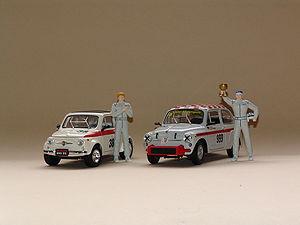
Fiat 500 et Fiat 600 à l'échelle 1/18 avec des figurines.
Le modélisme automobile est l'activité de modélisme qui s'intéresse à la reproduction de modèles d'automobiles.